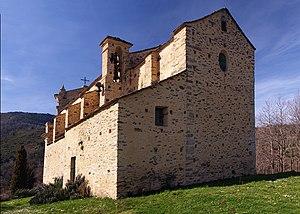
Giocatojo - Eglise San Quilico
Giocatojo est une commune française située dans la circonscription départementale de la Haute-Corse et le territoire de la collectivité de Corse. Le village appartient à la piève d'Ampugnani, en Castagniccia.
Cet article recense les monuments historiques de la Haute-Corse, en France.